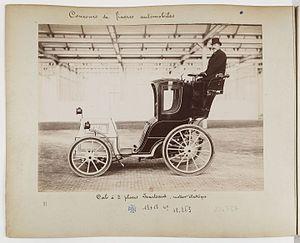
Jeantaud est une marque française d'automobiles, fabriquées à Paris de 1893 à 1906.